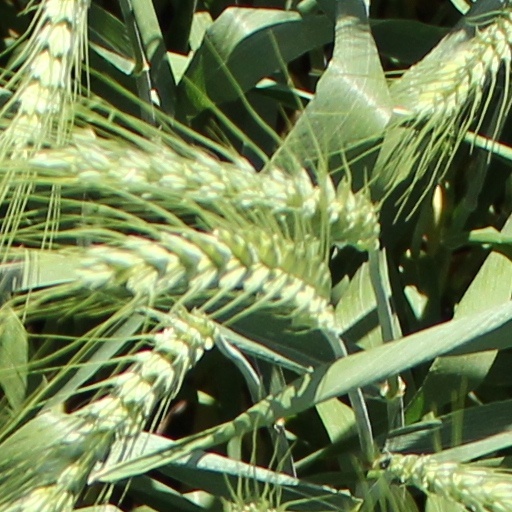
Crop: wheat